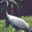
Label: bird